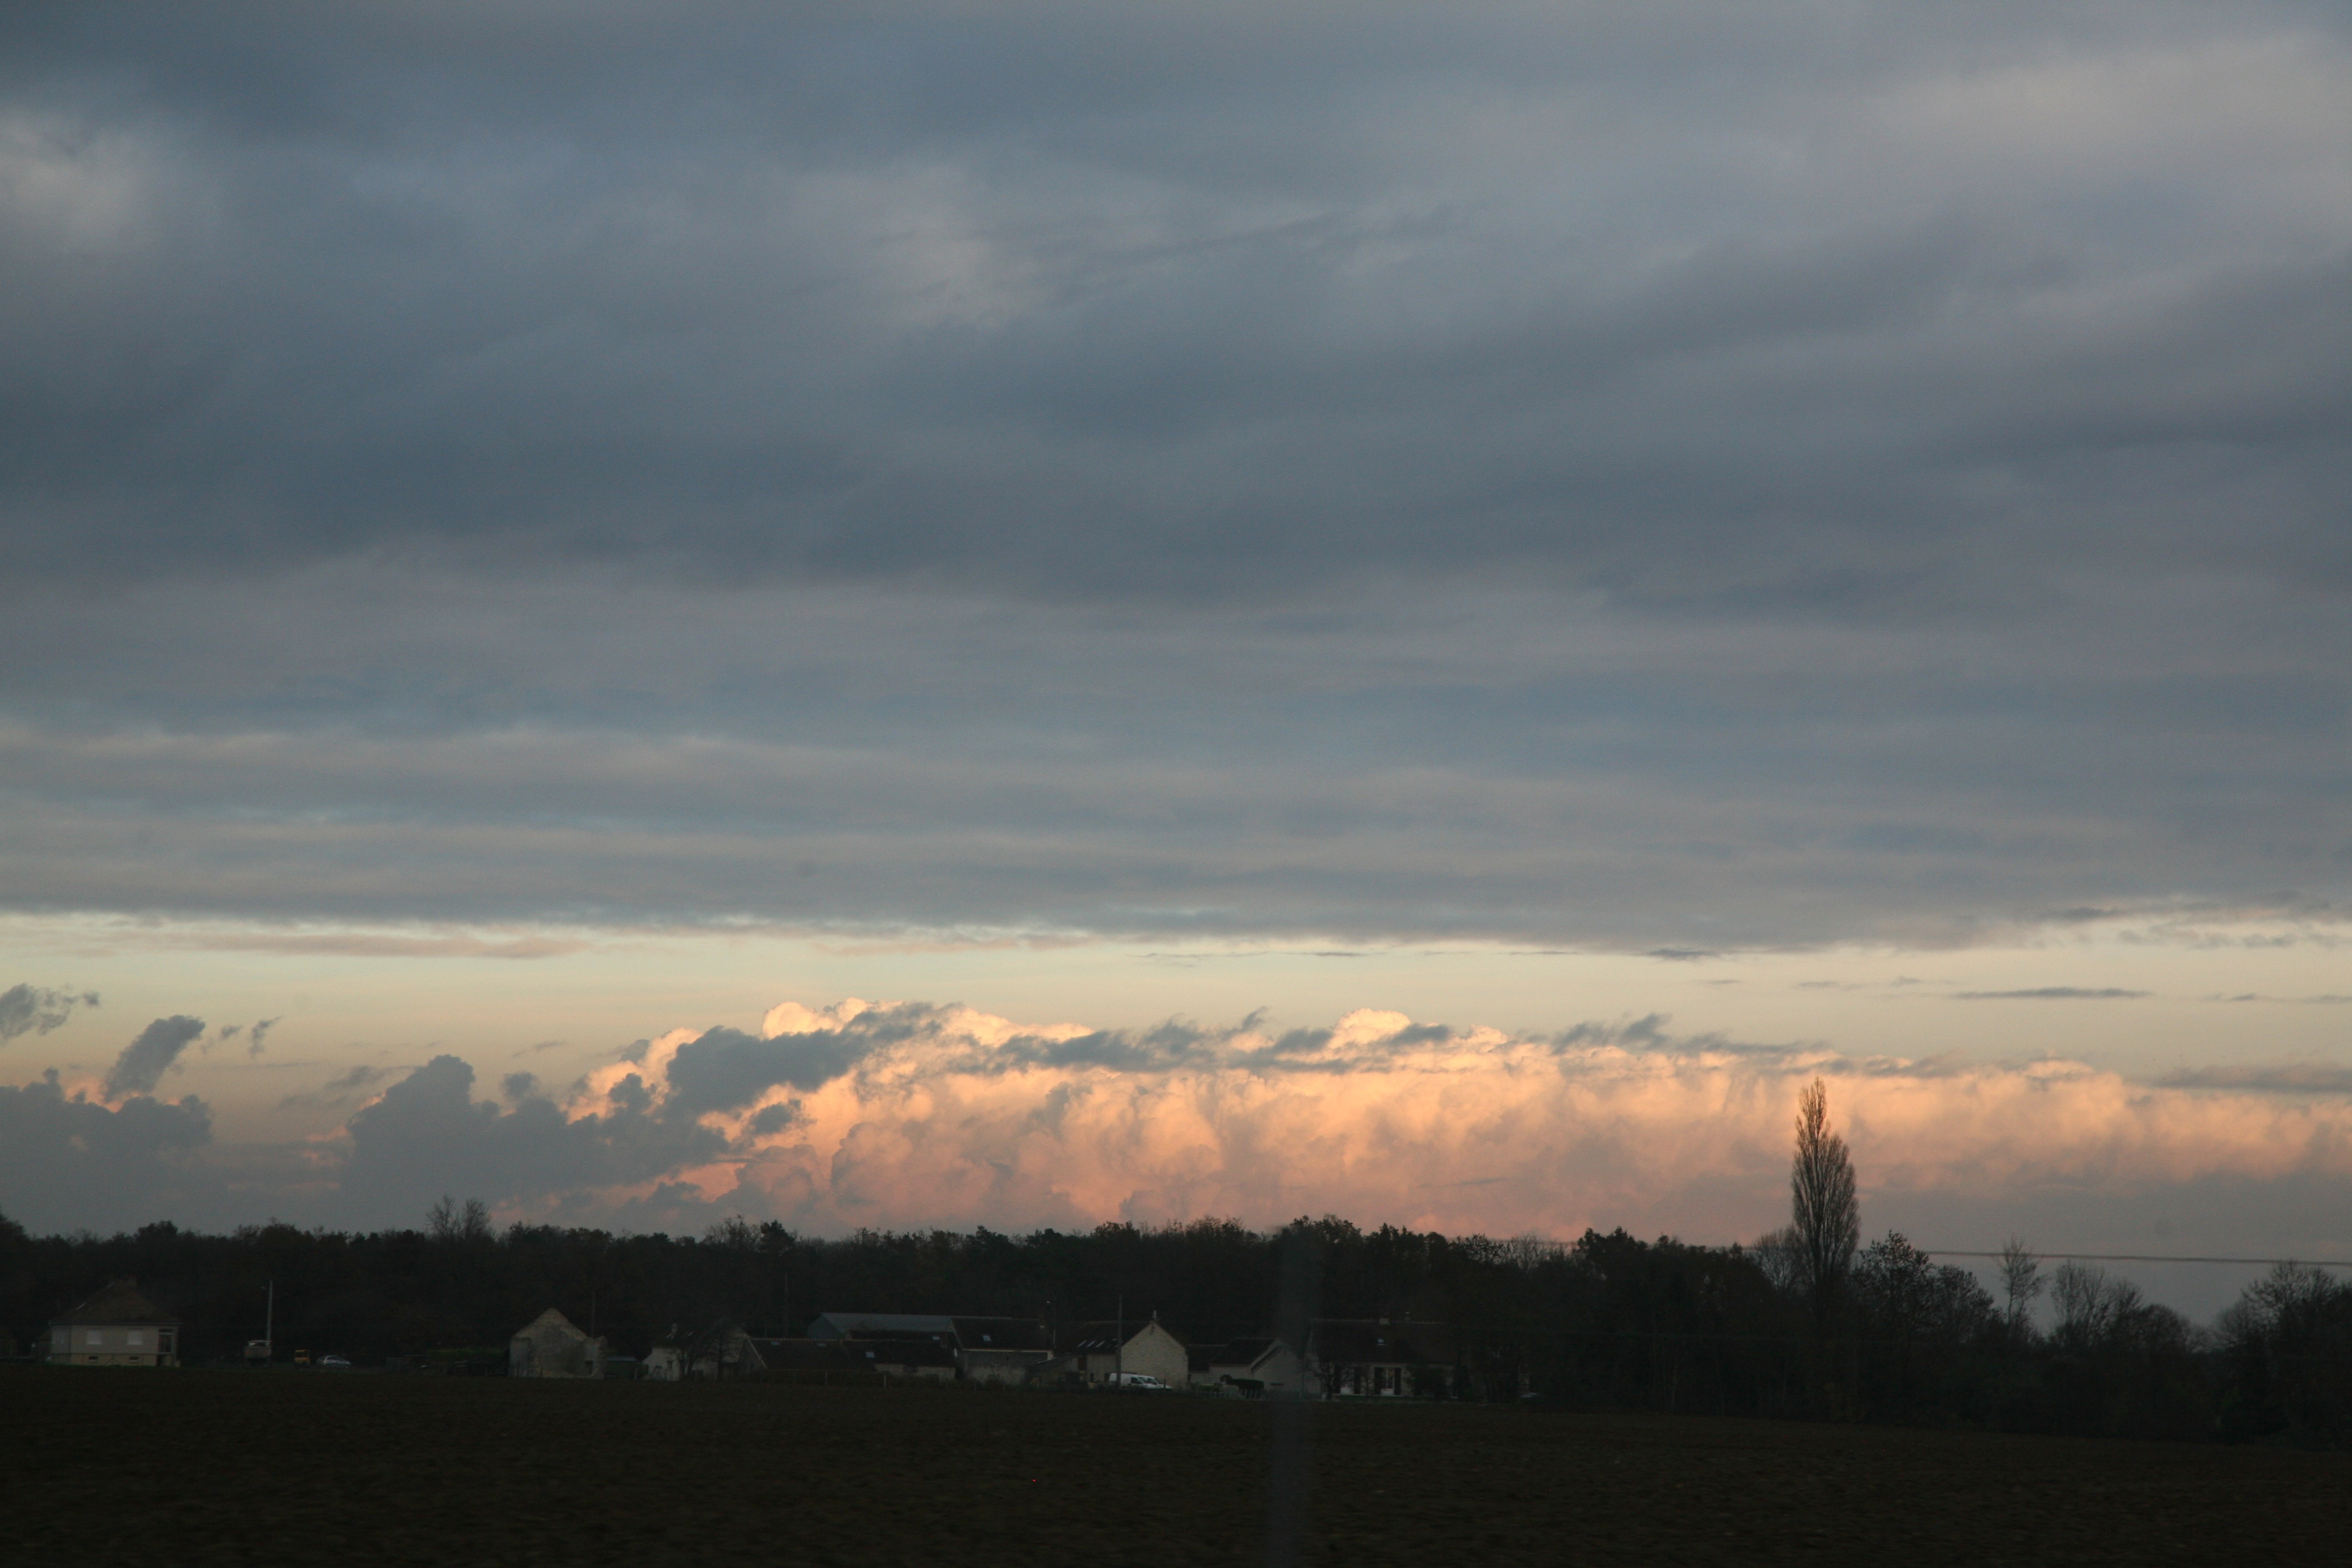
landscape, horizon, cloud, sky, sunrise, sunset, field, prairie, sunlight, morning, hill, dawn, atmosphere, dusk, france, evening, plain, paysage, nuage, paisaje, landschaft, nube, wolke, nuvola, landschap, wolk, afterglow, meteorological phenomenon, atmospheric phenomenon, atmosphere of earth